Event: Nepal Earthquake
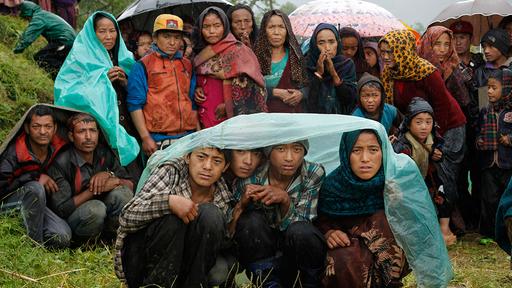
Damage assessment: no_damage